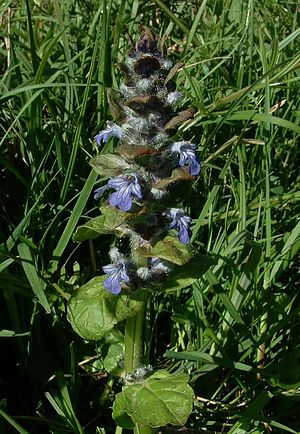
Krybende læbeløs
Krybende læbeløs er en 5-40 cm høj, flerårig urt med rosetstillede blade, der findes i løvskov. Frøene bliver spredt af myrer.